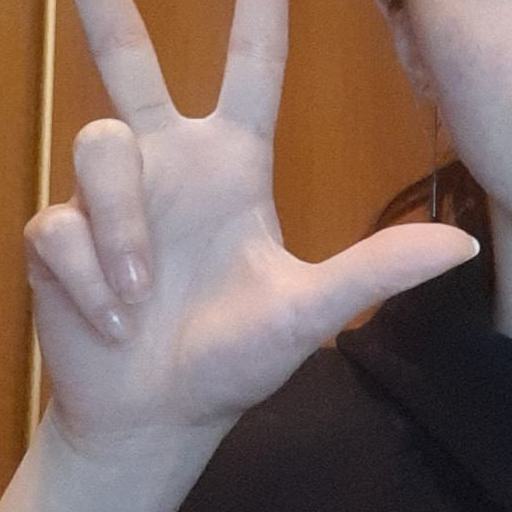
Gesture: three2